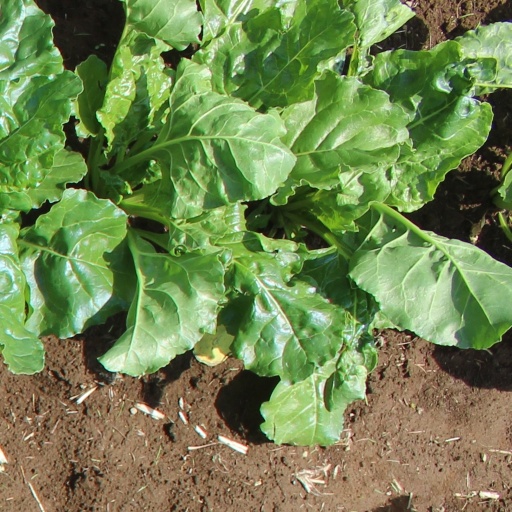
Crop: sugar beet